Jaroslav Křička

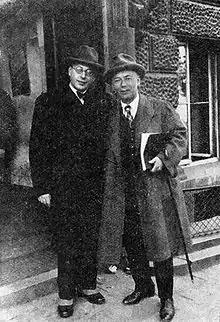
Conductor George Szell and composer Jaroslav Křička (right) during the staging of Křička's opera "Bílý pán (The Gentleman in White)" in Prague, April 1932.

Jaroslav Křička (27 August 1882 in Kelč, Moravia – 23 January 1969 in Prague) was a Czech composer, conductor, and music teacher. He was the brother of poet Petr Křička.